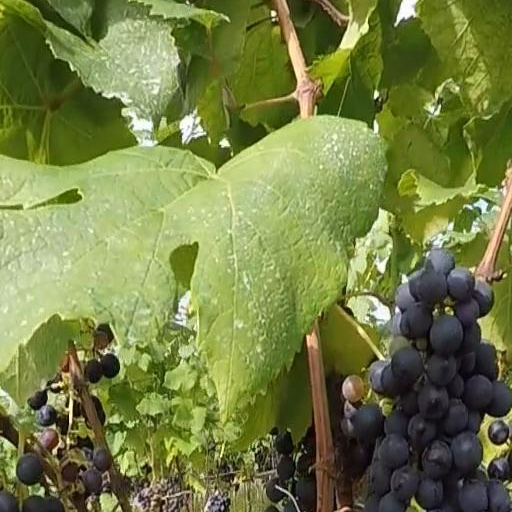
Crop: grape